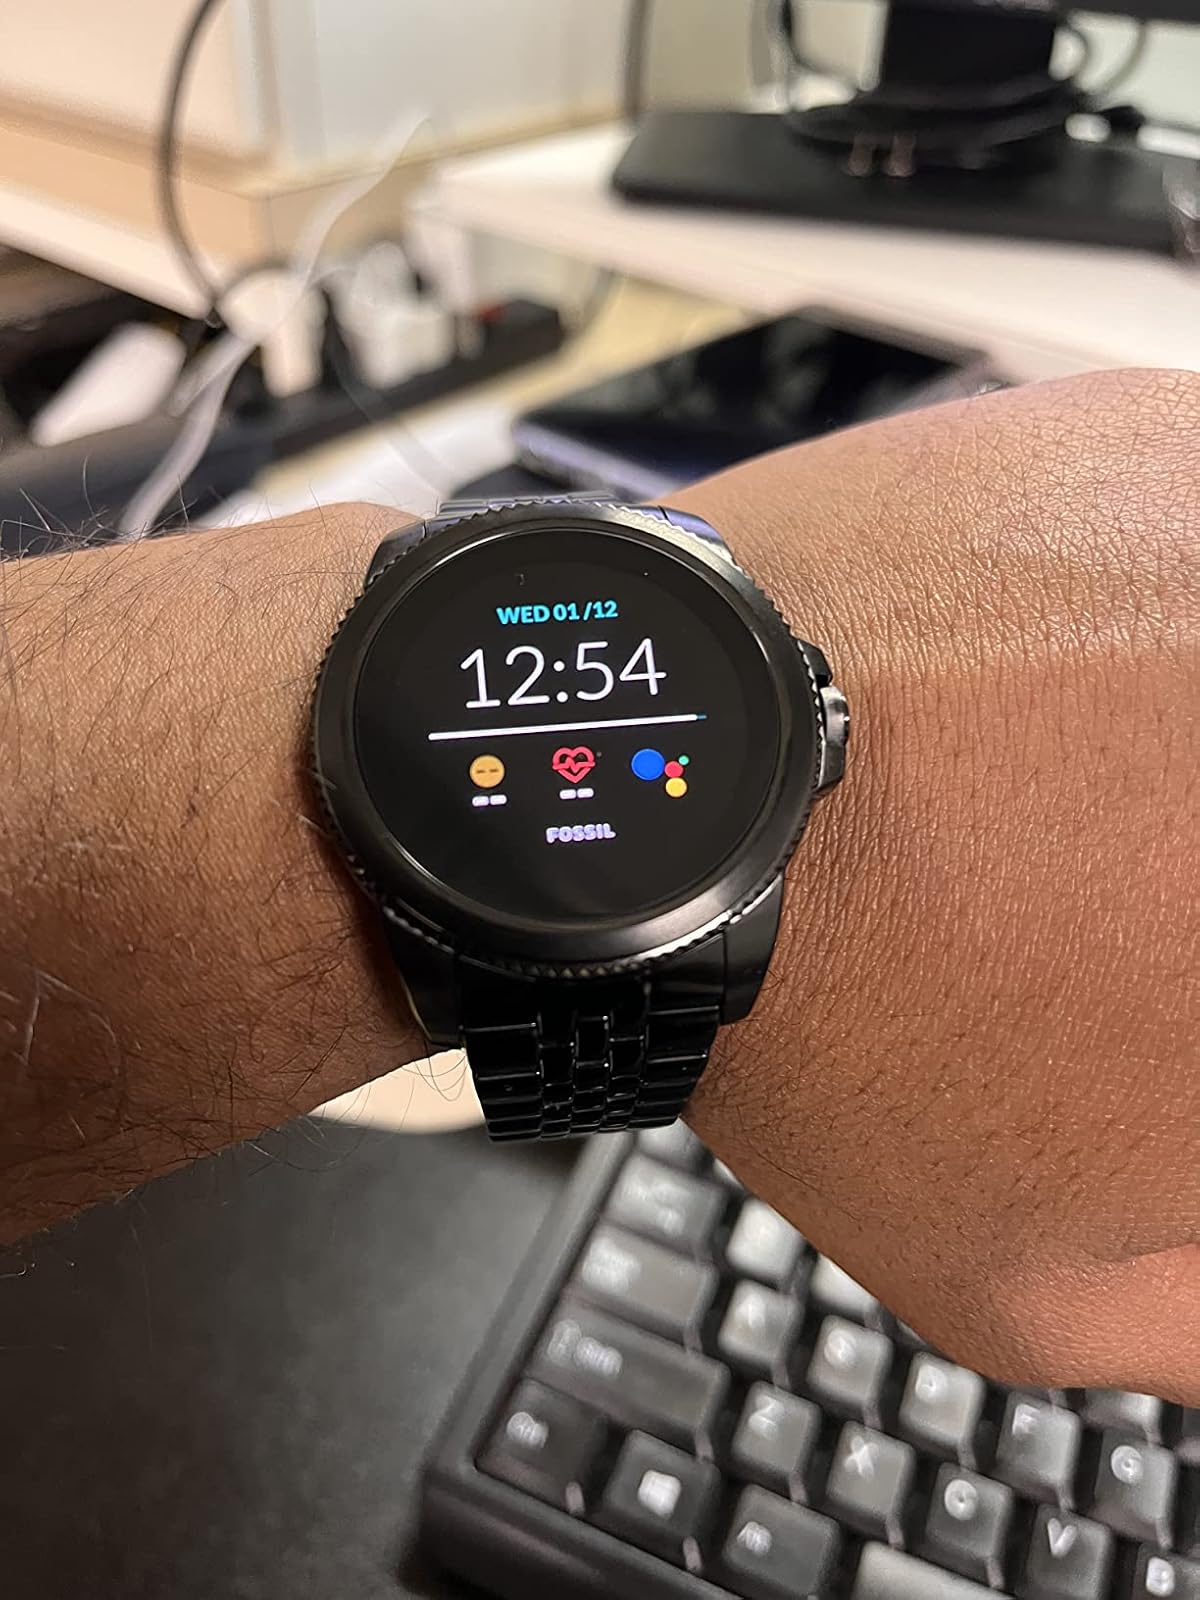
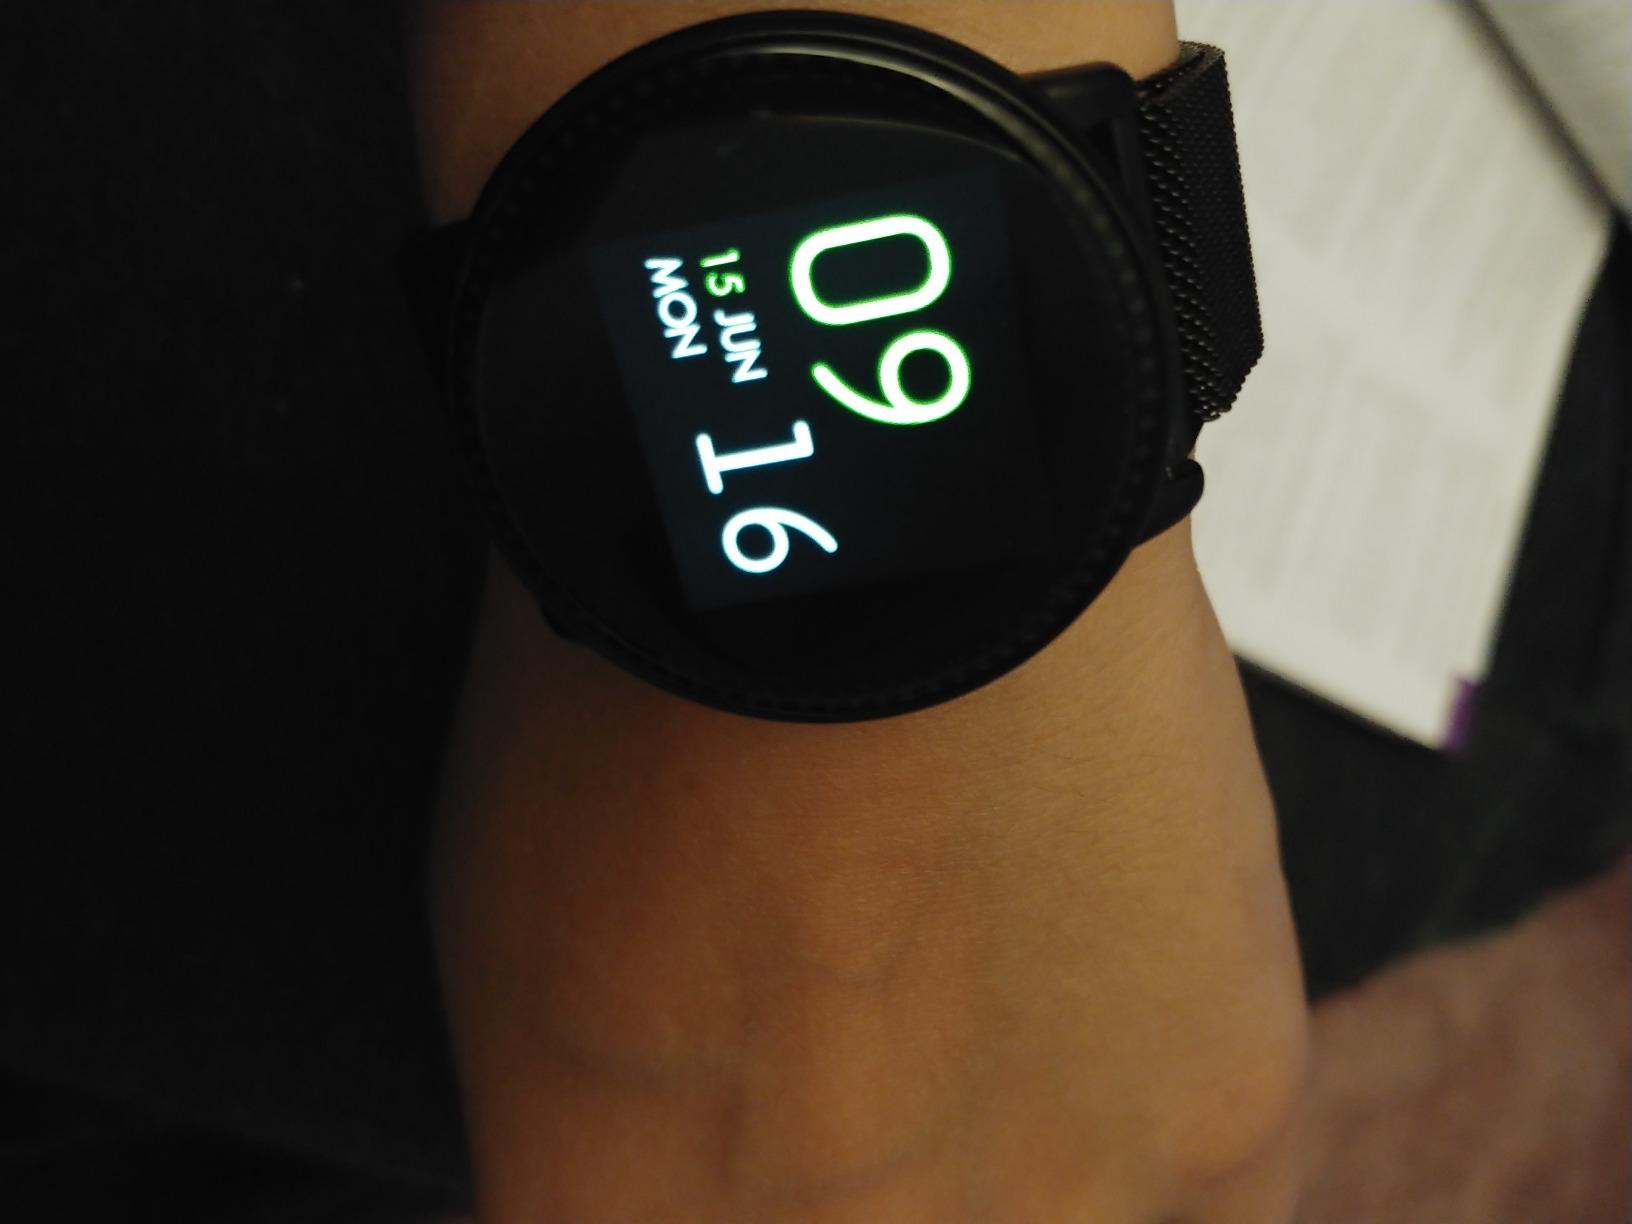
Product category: smartwatch
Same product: no